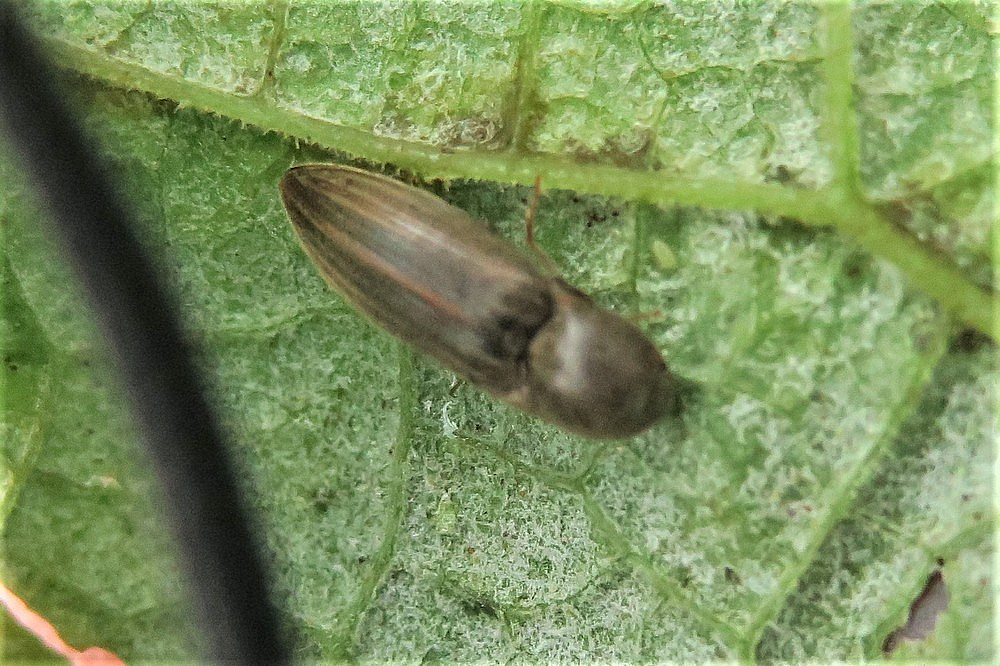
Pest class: clickbeetles_wireworms